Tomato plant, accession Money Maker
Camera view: vertical (180 deg); turntable rotation: 60 degrees
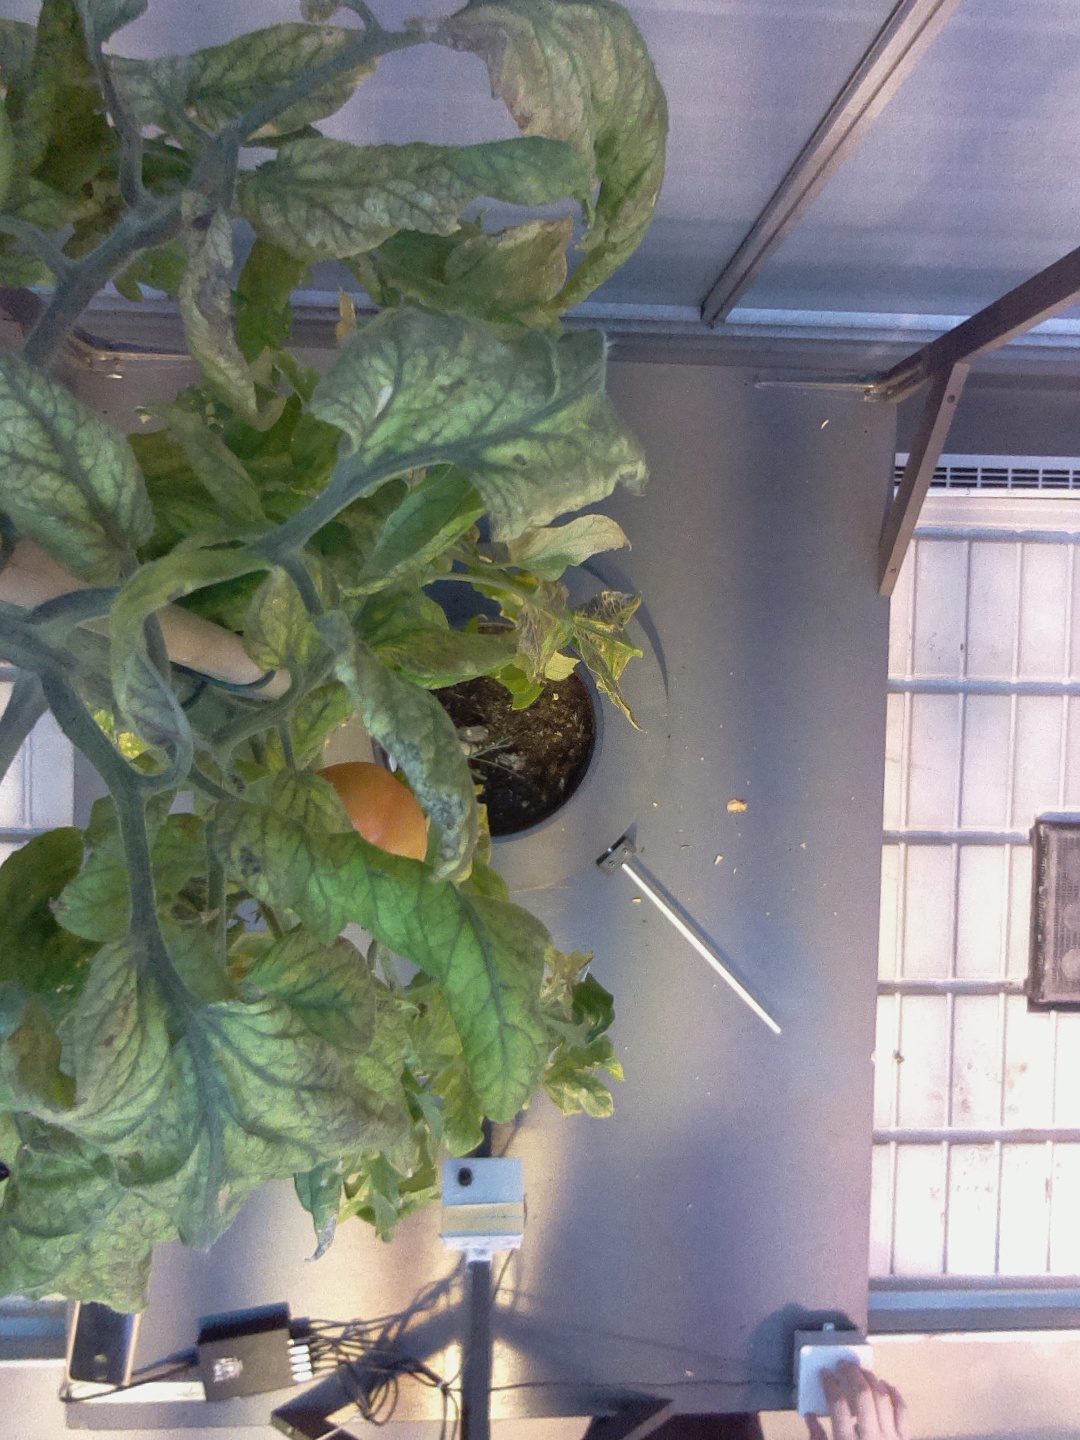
BBCH growth stage 79: 90% -100% of final fruit size